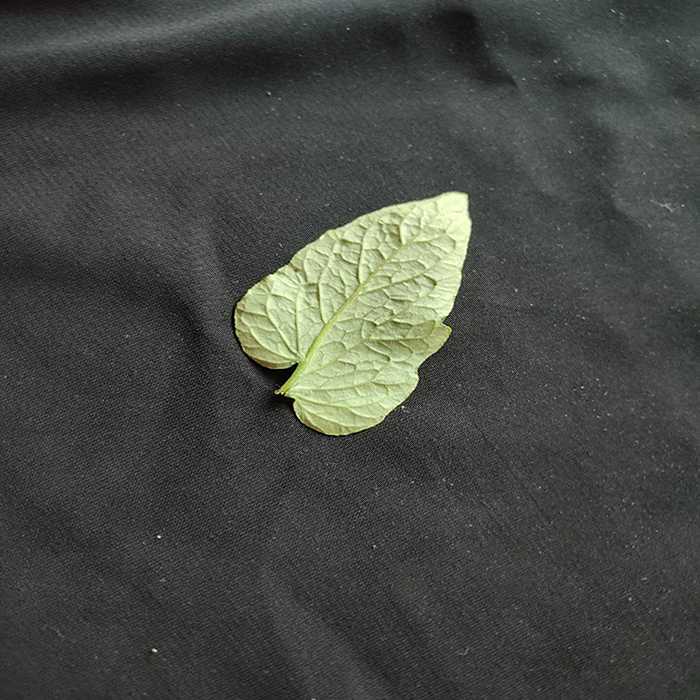
Plant: Tomato
Label: Tomato Fresh leaf